Mary Martha Sherwood

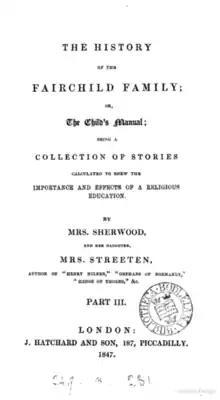
Title page from PartIII of "The Fairchild Family"

As Cutt argues, "the great overriding metaphor of all [Sherwood's] work is the representation of divine order by the harmonious family relationship (inevitably set in its own pastoral Eden)... No writer made it clearer to her readers that the child who is dutiful within his family is blessed in the sight of God; or stressed more firmly that family bonds are but the earthly and visible end of a spiritual bond running up to the very throne of God". Demers has referred to this "consciously double vision" as the quintessentially Romantic element of Sherwood's writing.